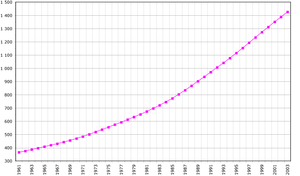
Cet article contient des statistiques sur la démographie en Gambie
La Gambie, en forme longue la république de Gambie, en anglais Gambia ou The Gambia, et Republic of The Gambia, est un pays situé en Afrique de l'Ouest.